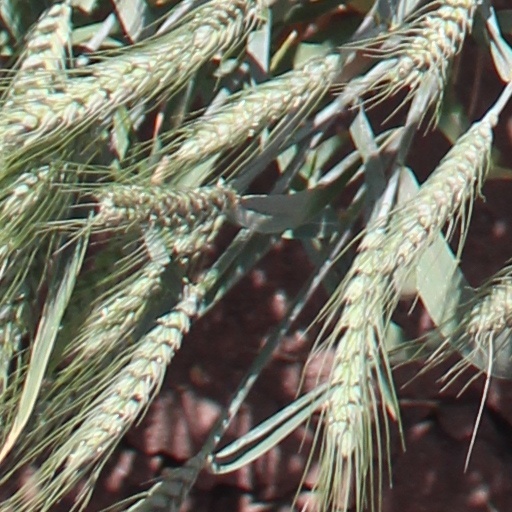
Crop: wheat